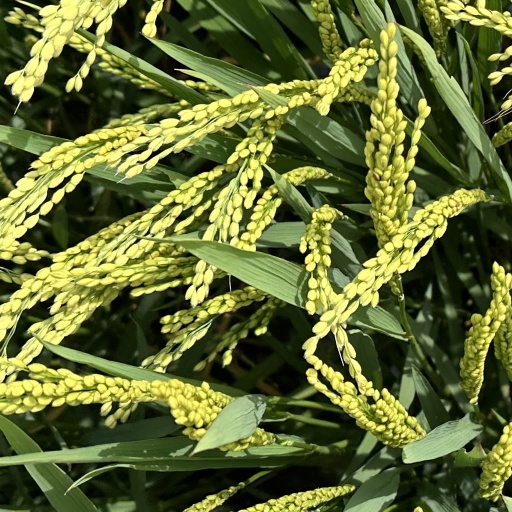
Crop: rice